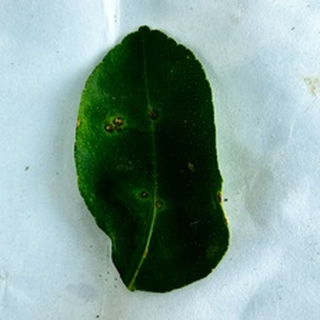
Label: lemon_anthracnose